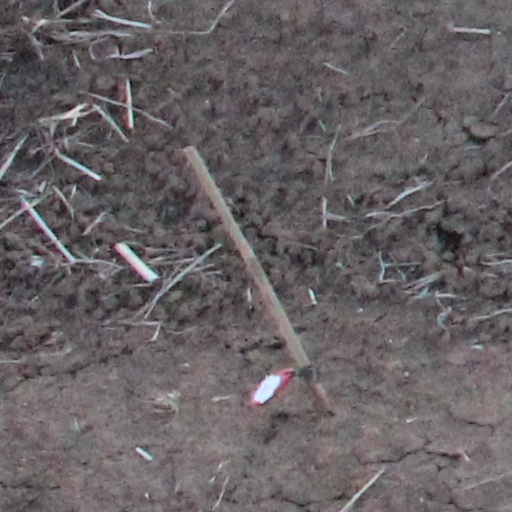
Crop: wheat